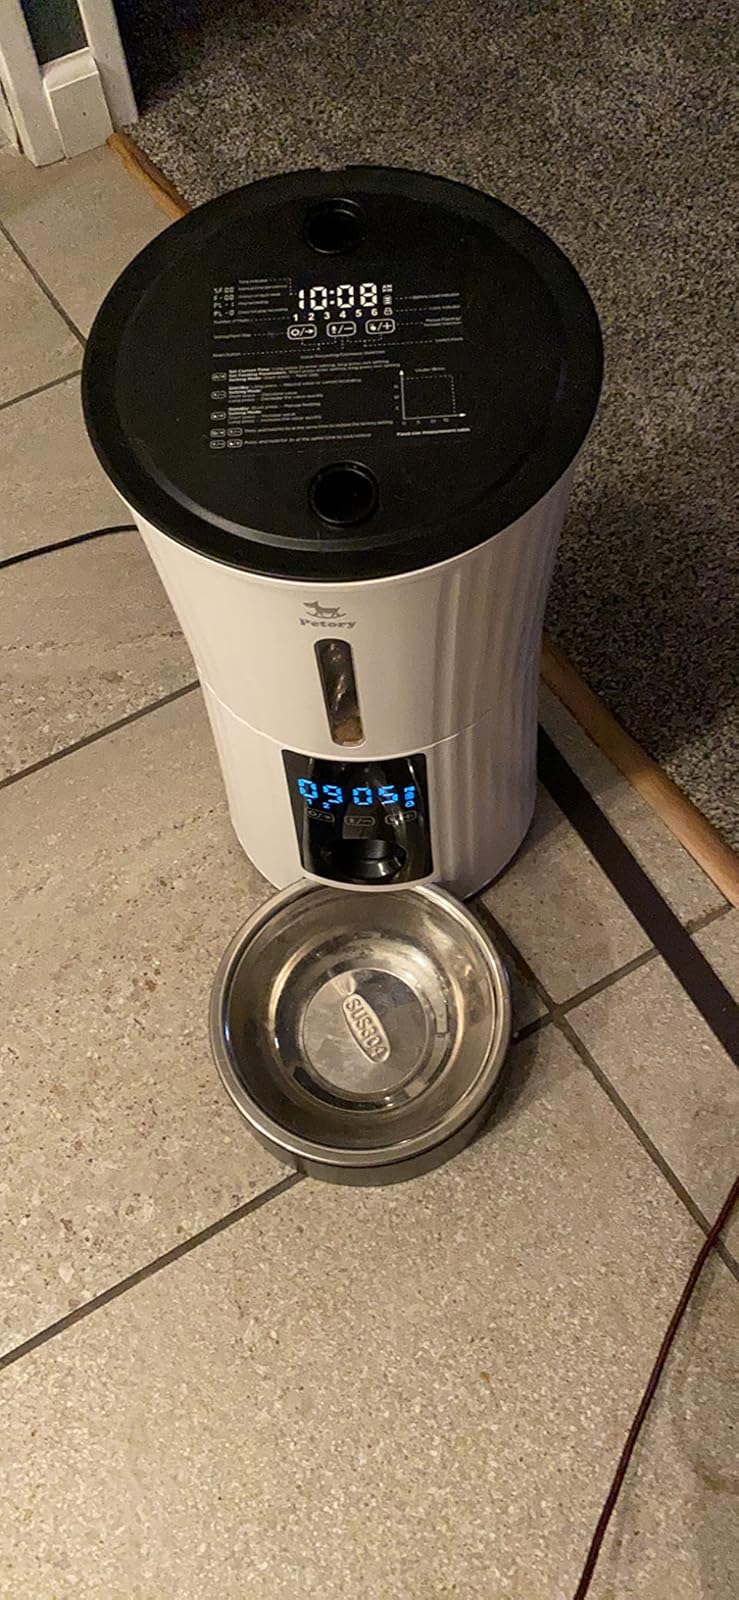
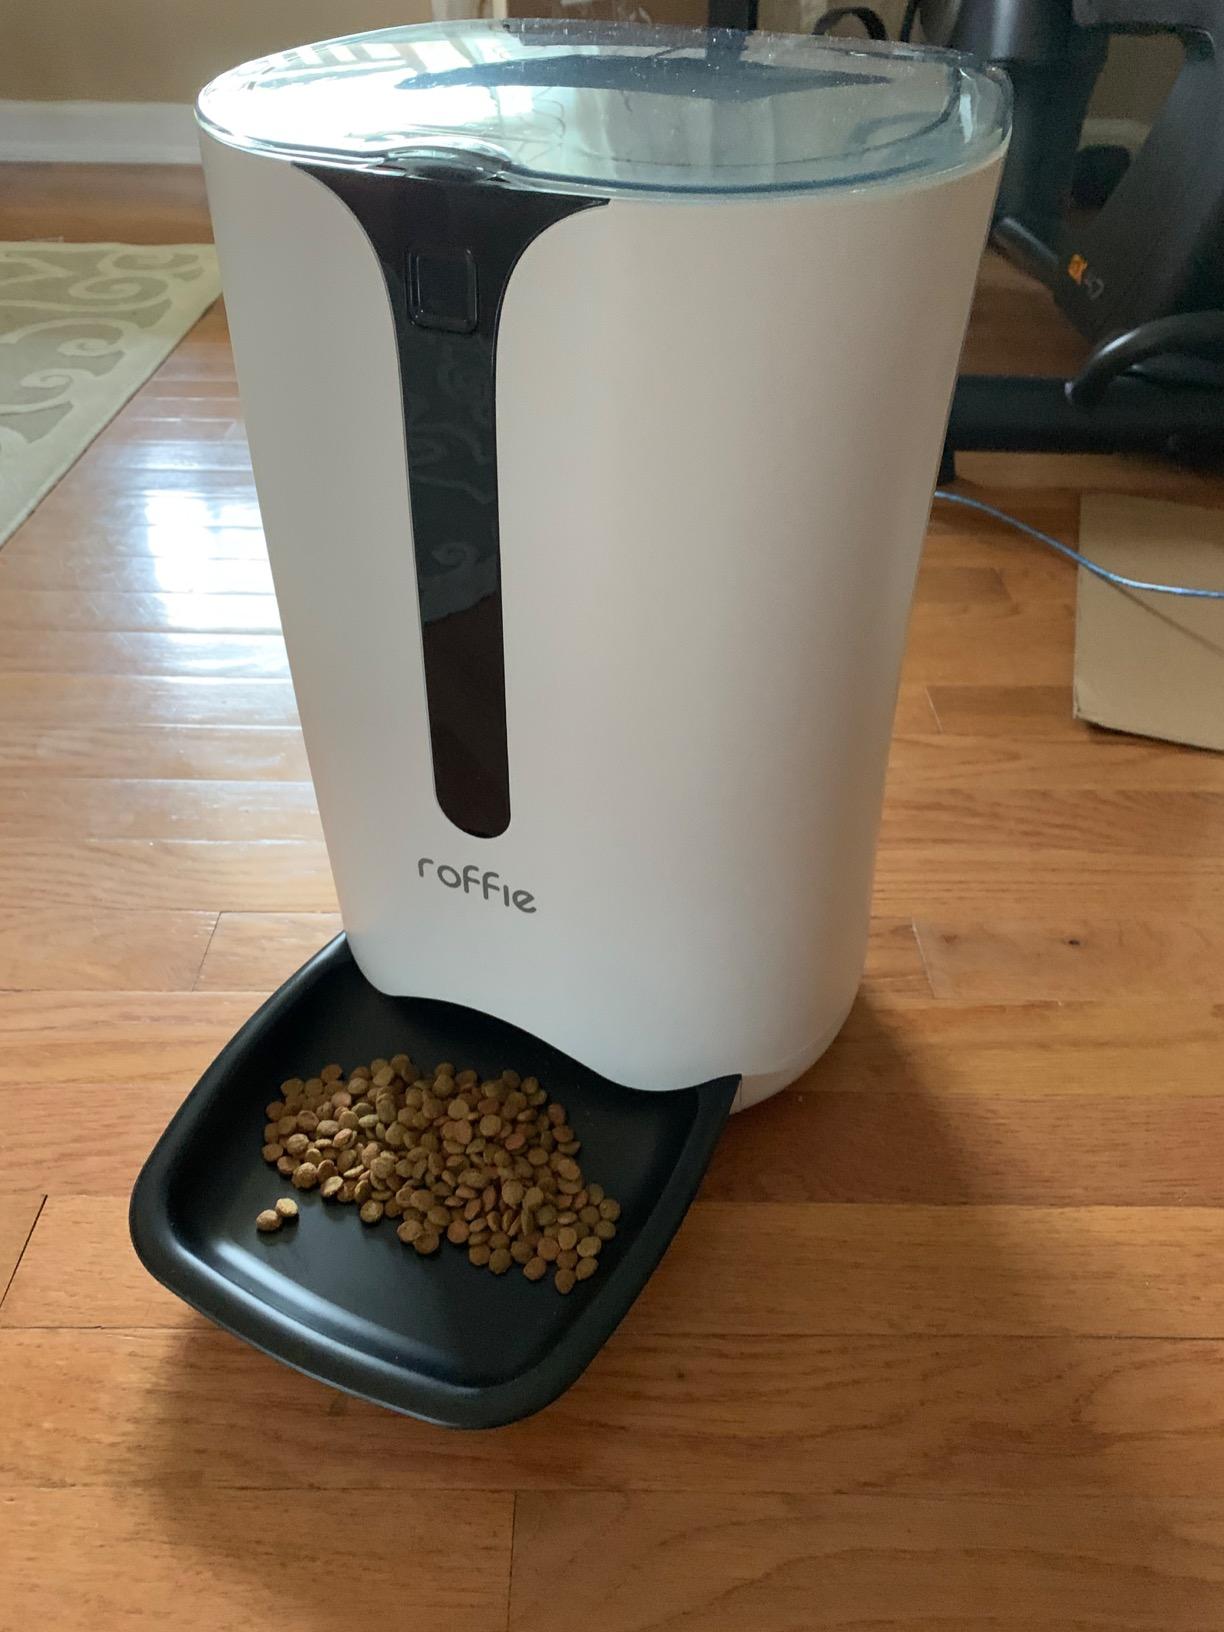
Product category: items_feeder
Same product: no